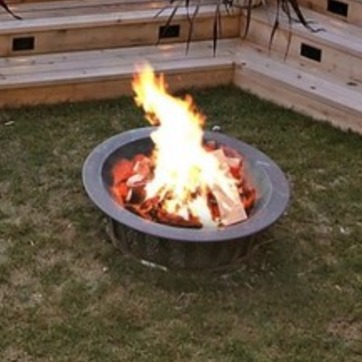
Material: other